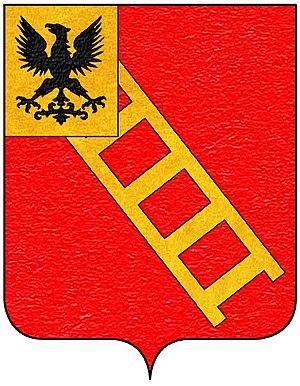
La famille Bona ou de Bona ou Bunić, est une des plus anciennes familles nobles de la république de Raguse.